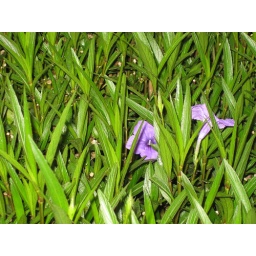
Random purple flowers in the dense green leaves. Taken at dawn Pto Vallarta